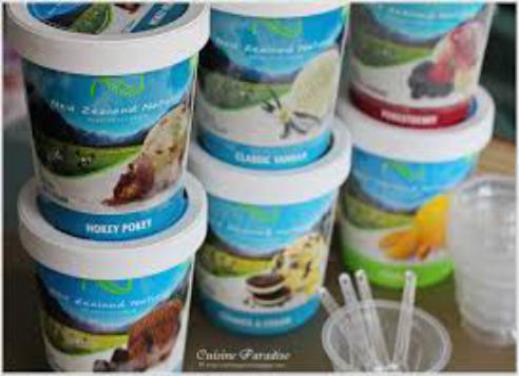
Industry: Food